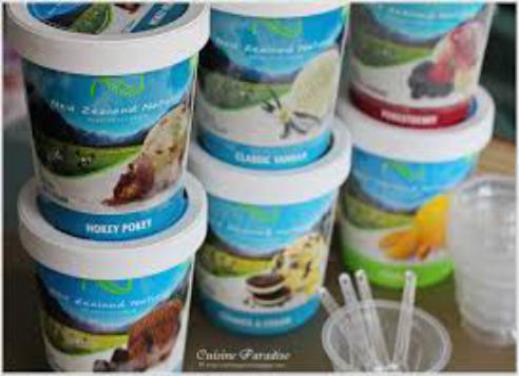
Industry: Food